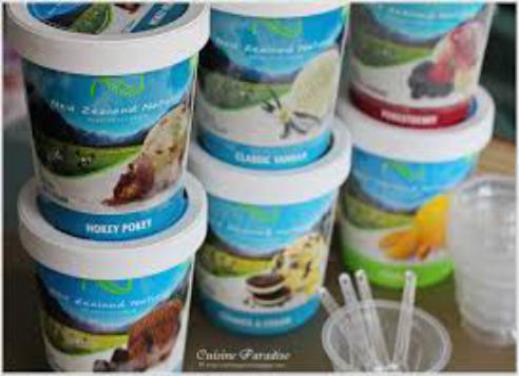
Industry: Food